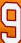
Number: 9